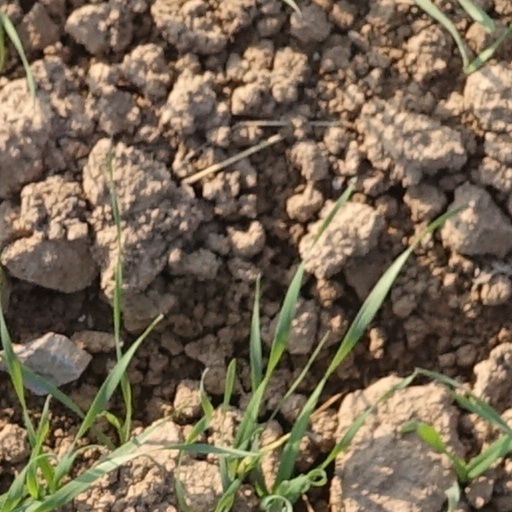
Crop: wheat